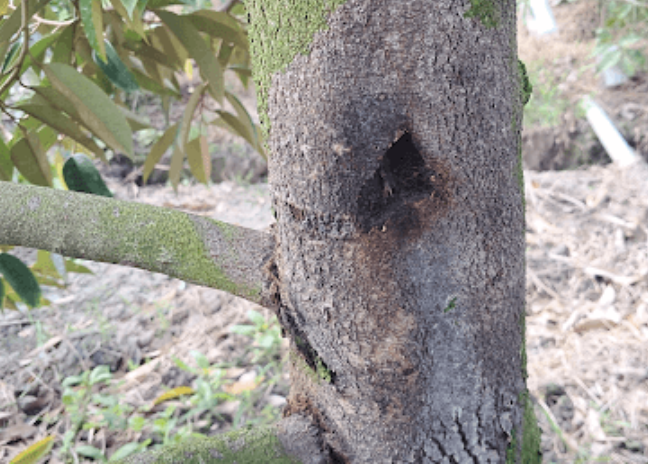
Label: stem_cracking_ gummosis